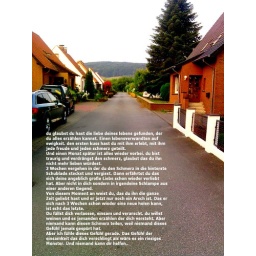
And now i know there you're a stupid boy who fell in love with every girl wich you like!